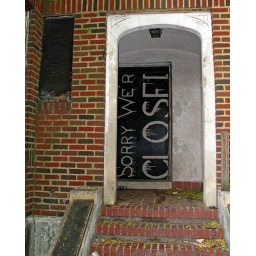
doorway to a popular abandoned building used by midtown's homeless. Once was used as a haunted house called the &amp;quot;Fear Factory.&amp;quot;